Heinrich Grünfeld

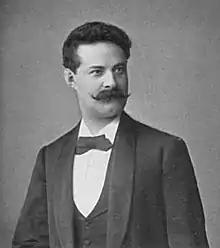
Cellist Heinrich Grünfeld (1890s)

Heinrich Grünfeld (21 April 1855, Prague – 26 August 1931, Berlin) was a Bohemian-Austrian cellist; a brother of Alfred Grünfeld.